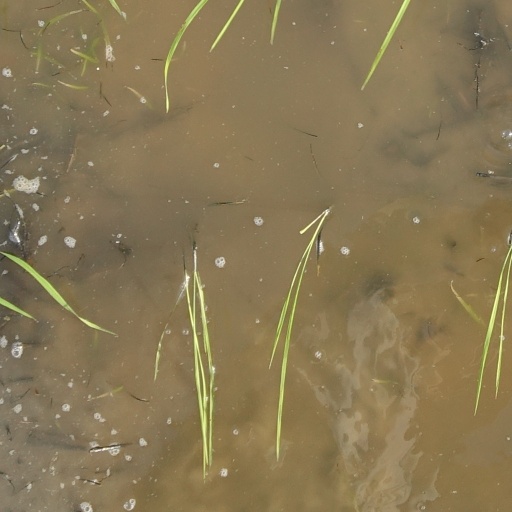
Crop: rice